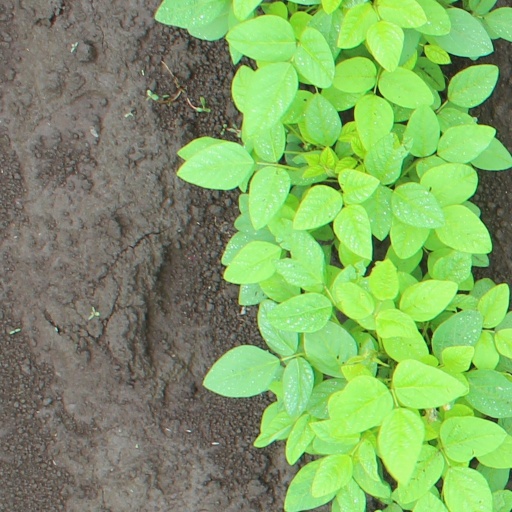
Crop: soybean